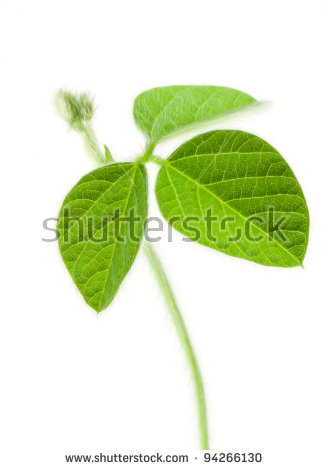
Label: Soyabean leaf
Plant: Soyabean
Condition: healthy